Hamilton Watch Company

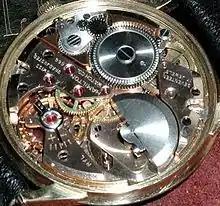
Swiss Hamilton/Buren Micro-rotor movement

In 1966, Hamilton acquired the Buren Watch Company of Büren an der Aare, Switzerland, including all factories and technologies Buren had developed up to that point. From 1966 to 1969, Hamilton Lancaster and Buren Switzerland were operated as a joint concern, with Hamilton using several Swiss movements for their "American" watches and Buren utilizing several components manufactured by Hamilton Lancaster. It was during this time that Hamilton started to selectively incorporate the highly innovative Buren Micro-rotor (a.k.a. Micro Rotor/Micro-rotor) movement into small numbers of certain upper tier watches, in addition to their ordinary hand-wound and traditional automatic watches.